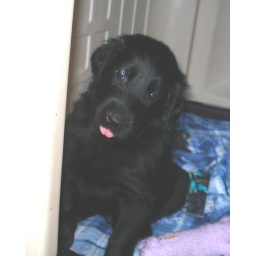
Sassy boy!! He was acutally licking the side of the dog house and I caught him in mid lick!